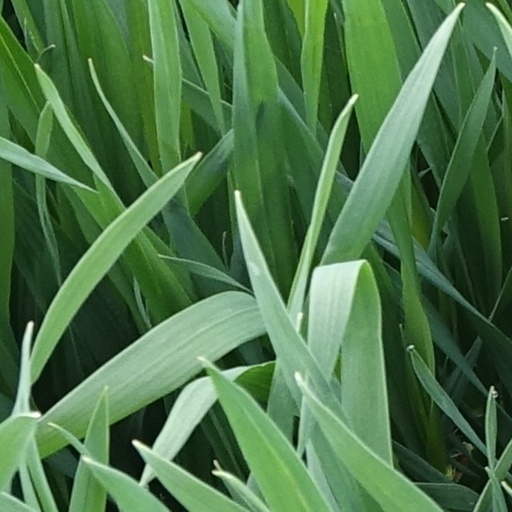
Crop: wheat